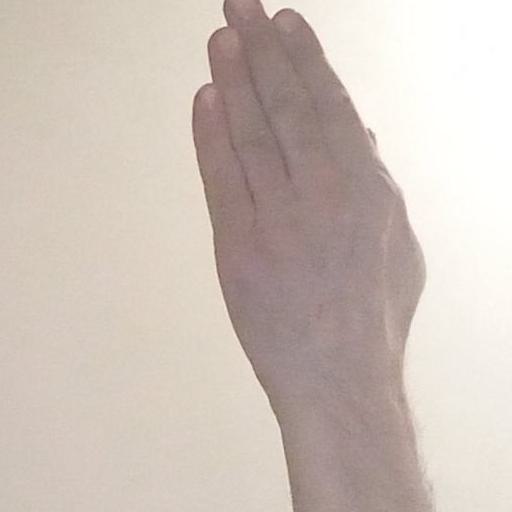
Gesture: stop_inverted